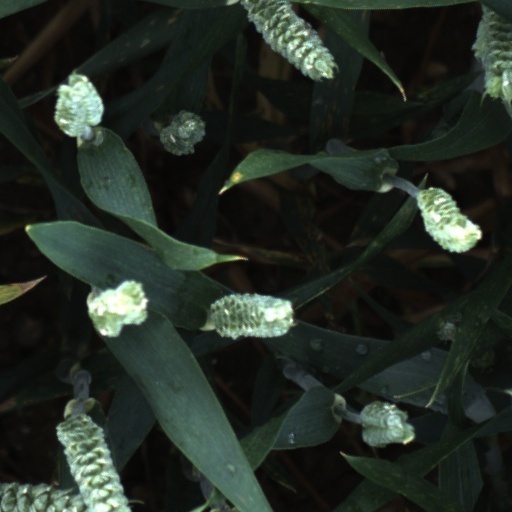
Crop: wheat